KKXX (AM)

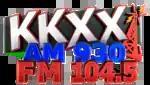
Logo when simulcasting on the 104.5 translator

On November 7, 2009, an FM translator K283AR, at 104.5 FM (formerly of KYIX-FM), was acquired as a translator of KKXX, ( returning to KYIX-FM on April 1st, 2024 as a translator for K-Love on KYIX-HD2 (South Oroville). )